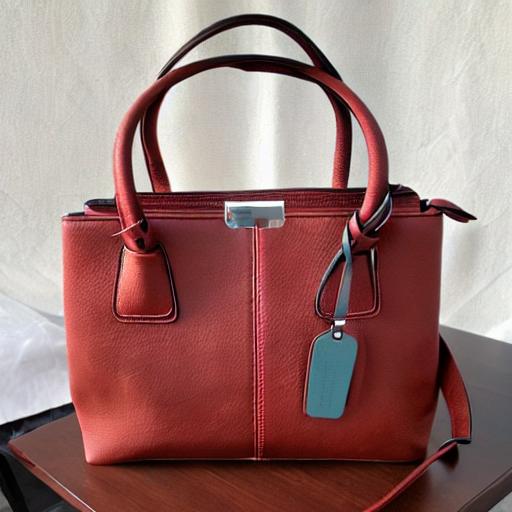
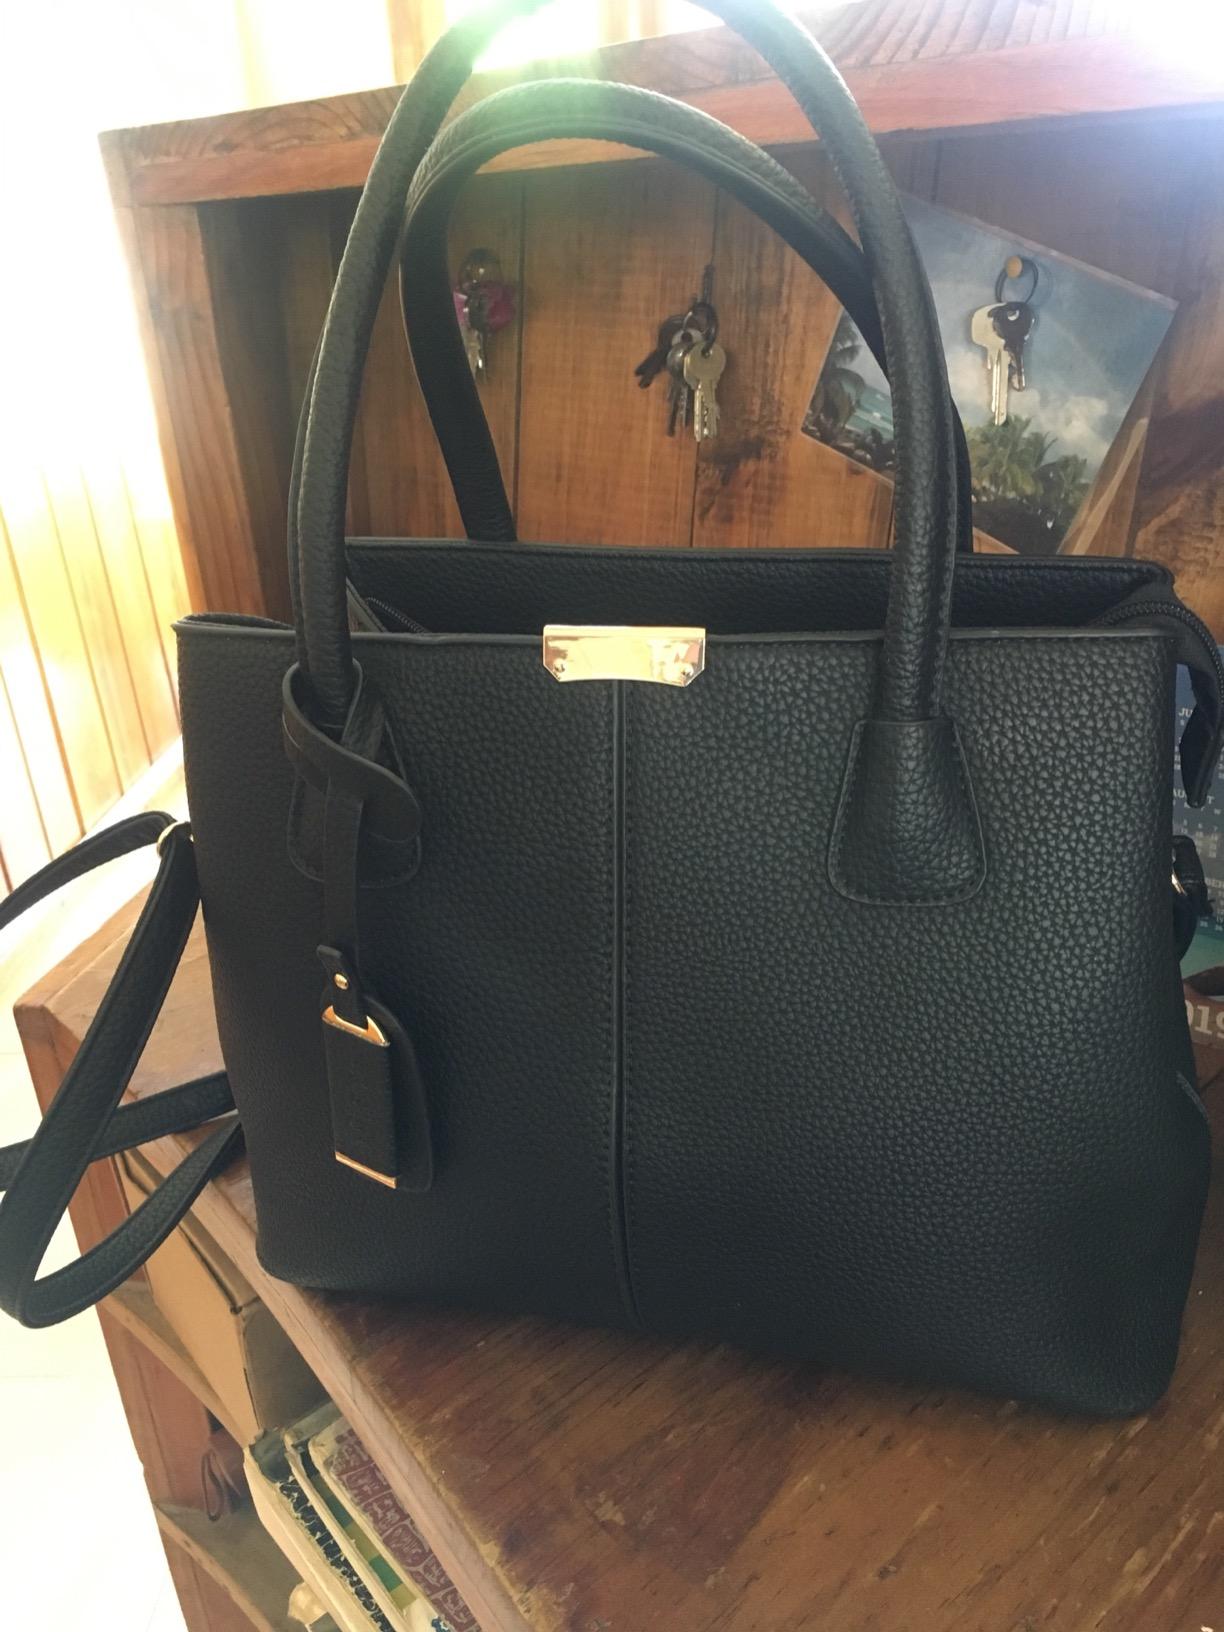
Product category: accessories_handbag
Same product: no